Questions and Replies between Tang Taizong and Li Weigong

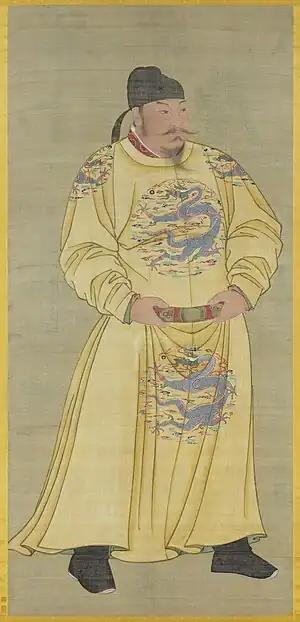
Taizong of Tang, 7th-century emperor

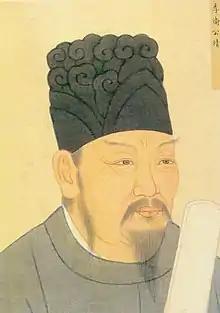
Li Jing, 7th-century general; known posthumously as Duke ("gōng") of Wei

Questions and Replies between Emperor Taizong of Tang and Li Weigong is a fictional dialogue between Emperor Taizong (AD 599–649) of the Tang dynasty and Li Jing (571–649 AD), a prominent Tang general. It discusses matters of military strategy, and is considered to be one of the Seven Military Classics of China.